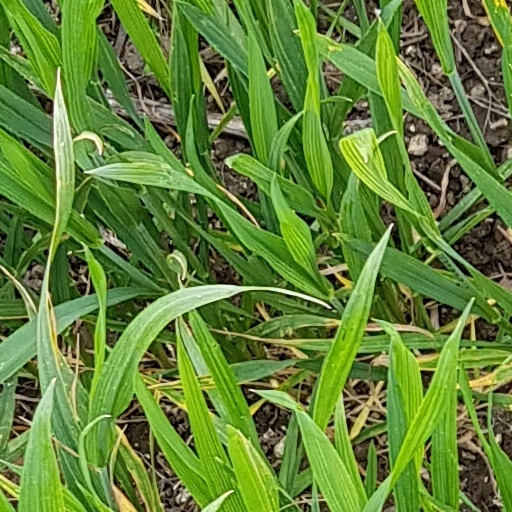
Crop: wheat